Underwater bridge

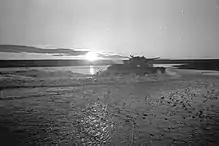
A Soviet tank crosses the Khalkhyn Gol river, August 1939.

An underwater bridge is a military structure that was employed during World War II and the Korean War.